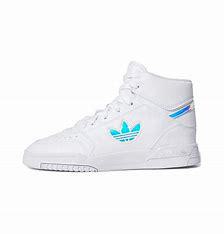
Brand: adidas
Model: Drop Step XL Skate